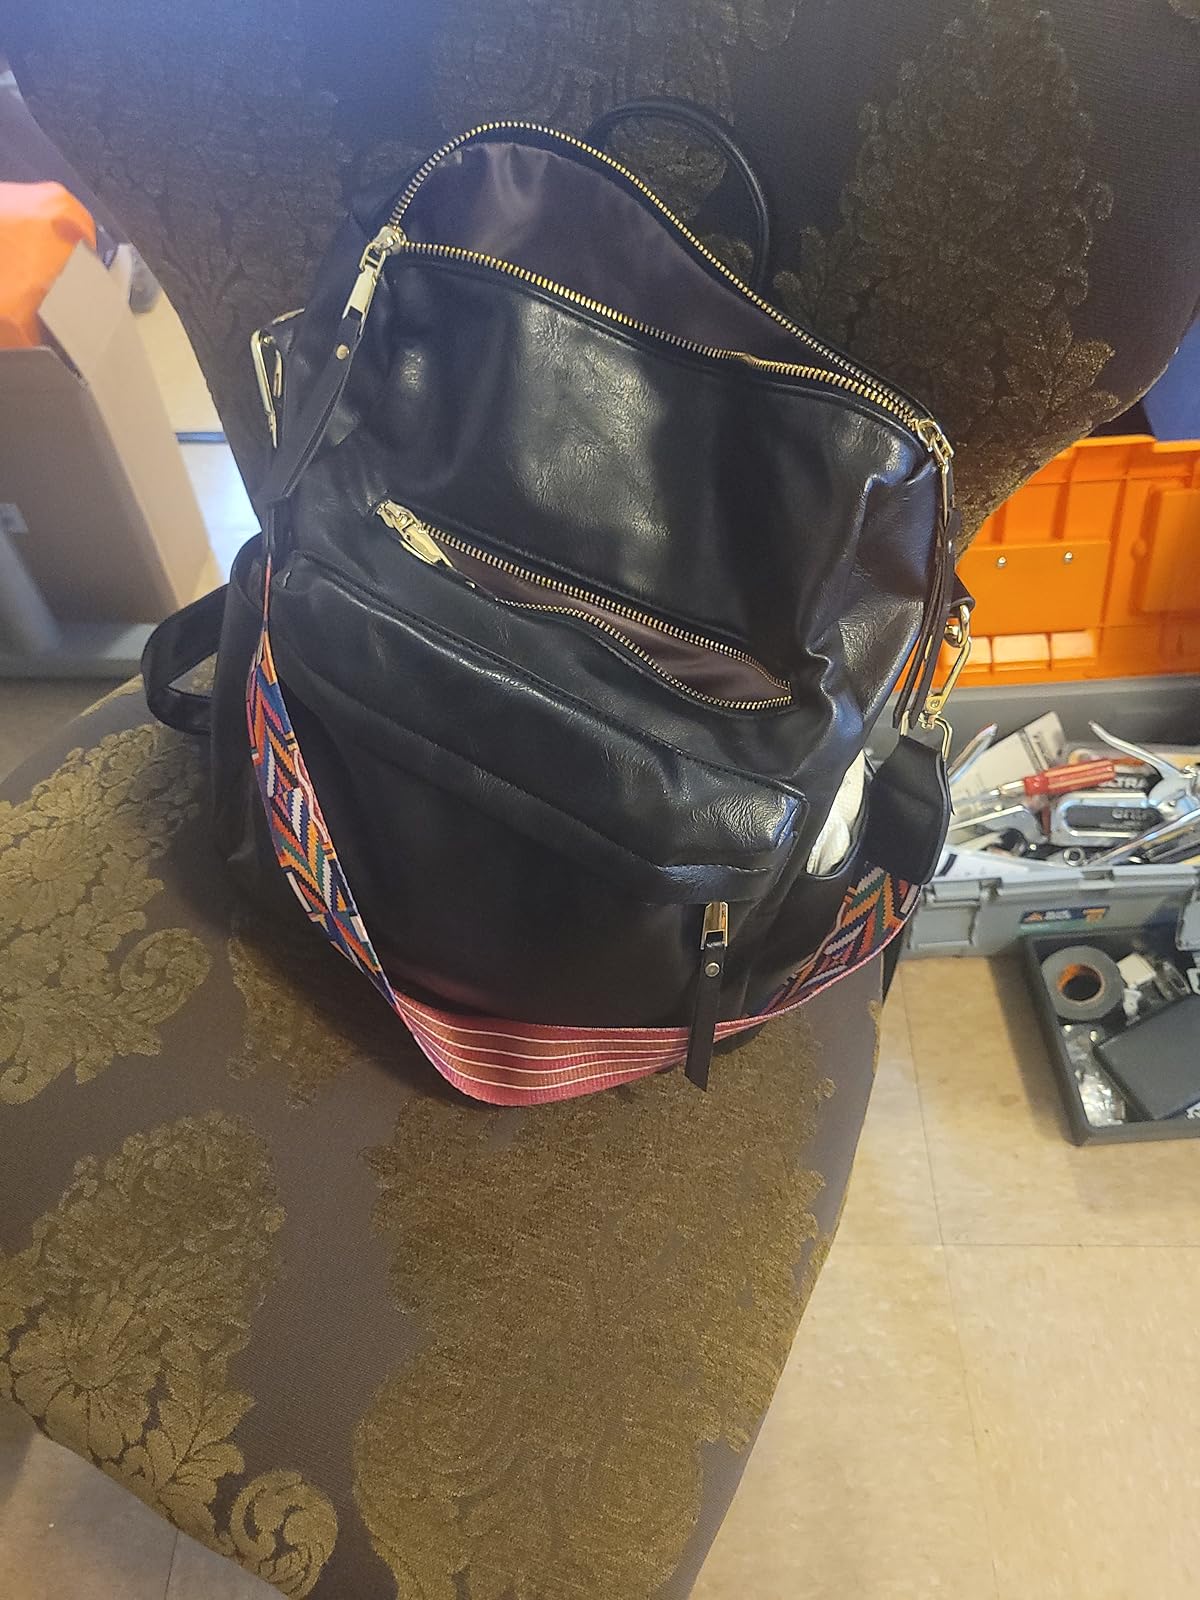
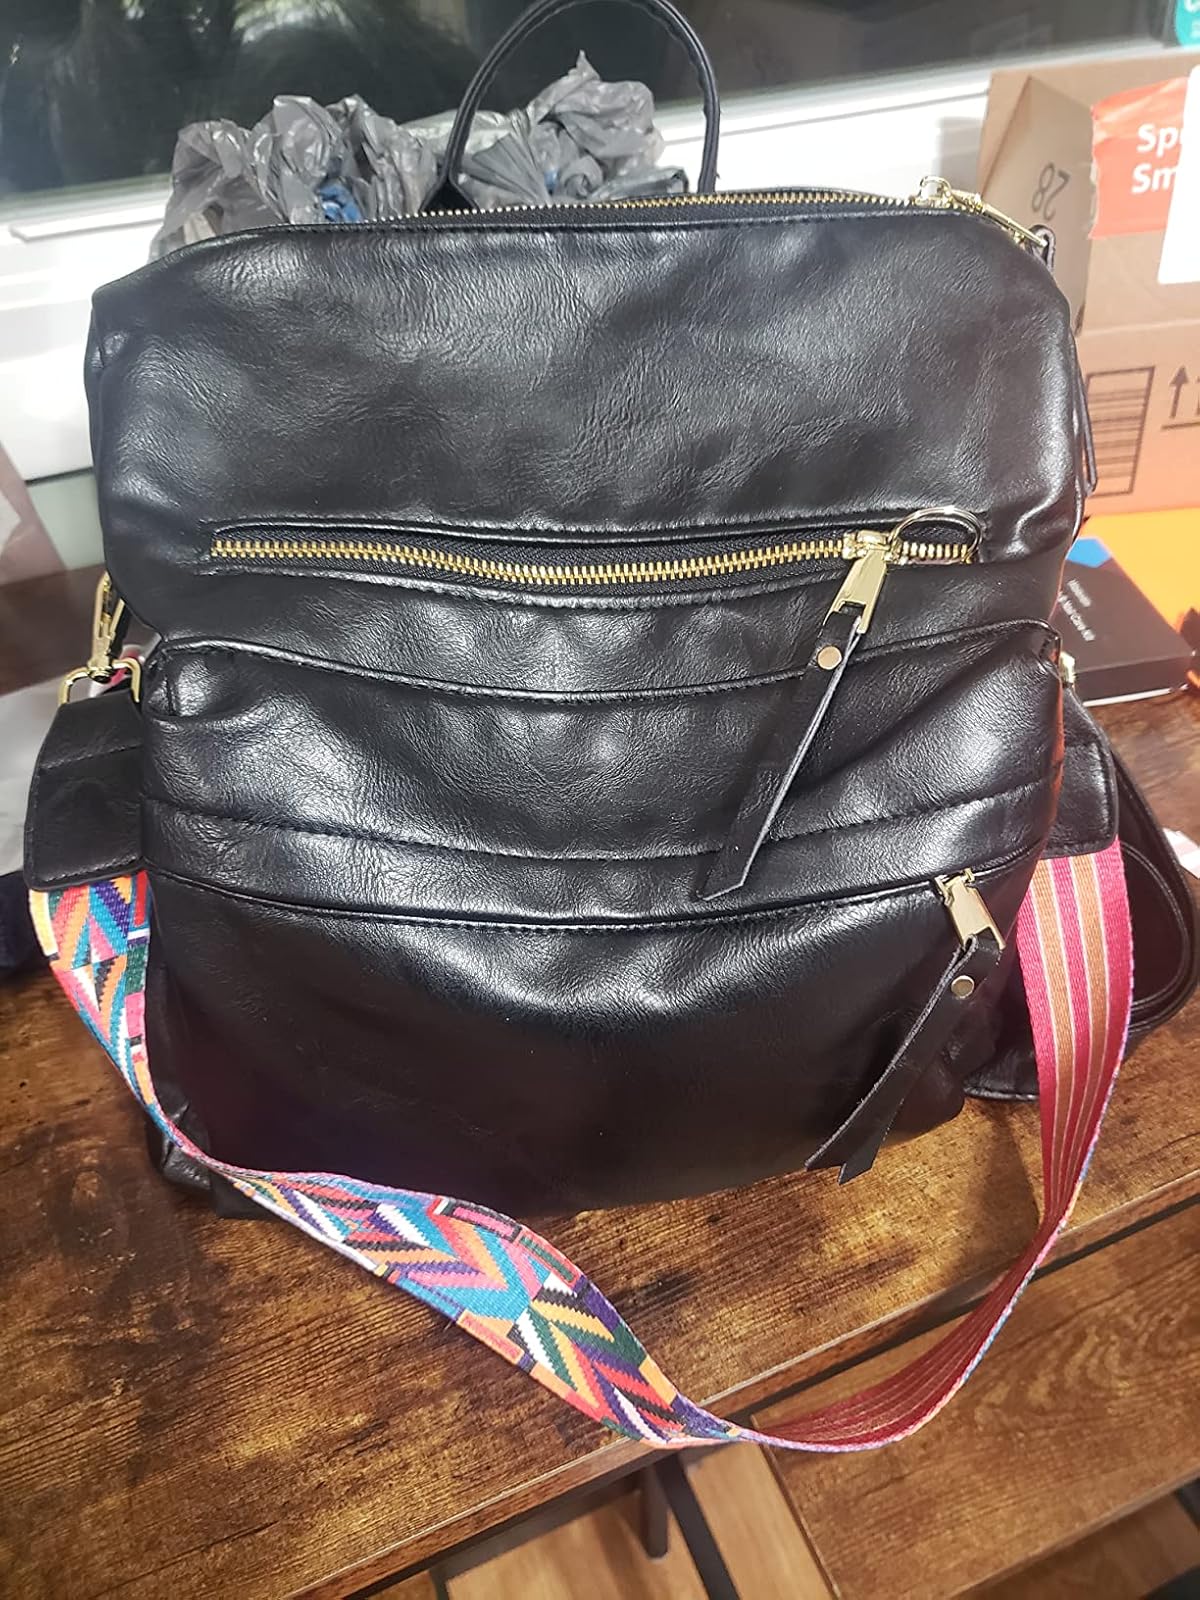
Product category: accessories_handbag
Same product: yes